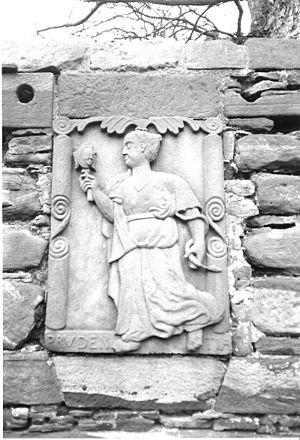
Le château d'Edzell date du XVIᵉ siècle, son jardin clos du XVIIᵉ. Il se situe près du village d'Edzell à environ 5 km au nord de Brechin dans le "Council Areas" d'Angus en Écosse. La construction du château a commencé aux alentours de 1520 par David Lindsay, 9ᵉ comte de Crawford, et agrandi par son fils, Sir David Lindsay, seigneur d'Edzell, qui a également aménagé le jardin en 1604. Le château a connu peu d'actions militaires. Il a été conçu, construit et utilisé plus comme une maison de campagne que comme une structure défensive. Il a été brièvement occupé par les troupes anglaises lors de l'invasion de l'Écosse en 1651 par Olivier Cromwell. En 1715 il est vendu par la famille Lindsay, et finalement se retrouve dans les titres du comte de Dalhousie. Il a été légué à l'état dans les années 1930, Il est maintenant géré par Historic Scotland et ouvert au public. Le château est constitué d'une maison-tour et ses dépendances, construites autour d'une cour. Accolé à la tour se trouve un jardin clos unique en Écosse.